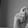
ASL letter: X